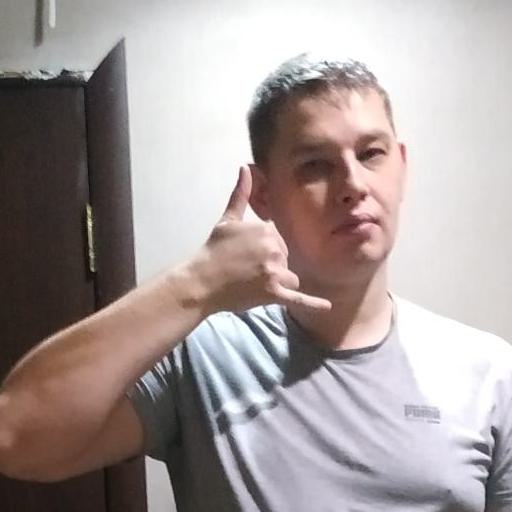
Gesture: call